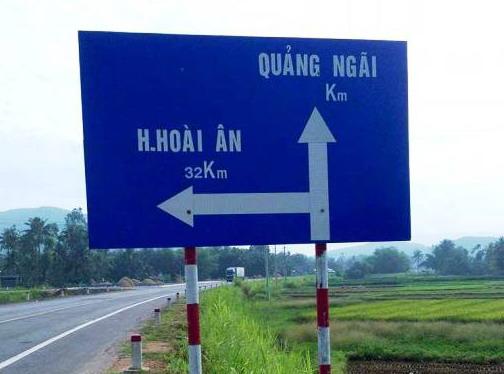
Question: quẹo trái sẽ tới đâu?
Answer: quẹo trái sẽ tới h. hoài ân